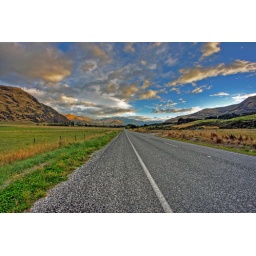
Empty road of a clear day in New Zealand